Shakuntala (1943 film)

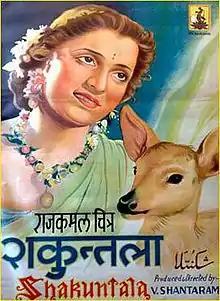
Film Poster

Shakuntala is a 1943 drama film based on Kālidāsa's Sanskrit drama "Abhijñānaśākuntalam", directed by V. Shantaram. It was the first film made under the newly formed Rajkamal Kalamandir banner that Shantaram had started. It was the first film to be shown commercially in US. Adapted from the Shakuntala of Kalidas the screenplay was by Diwan Sharar. Music was composed by Vasant Desai with lyrics by Diwan Sharar and Ratan Piya.